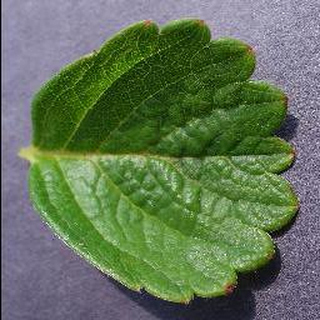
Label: healthy_strawberry